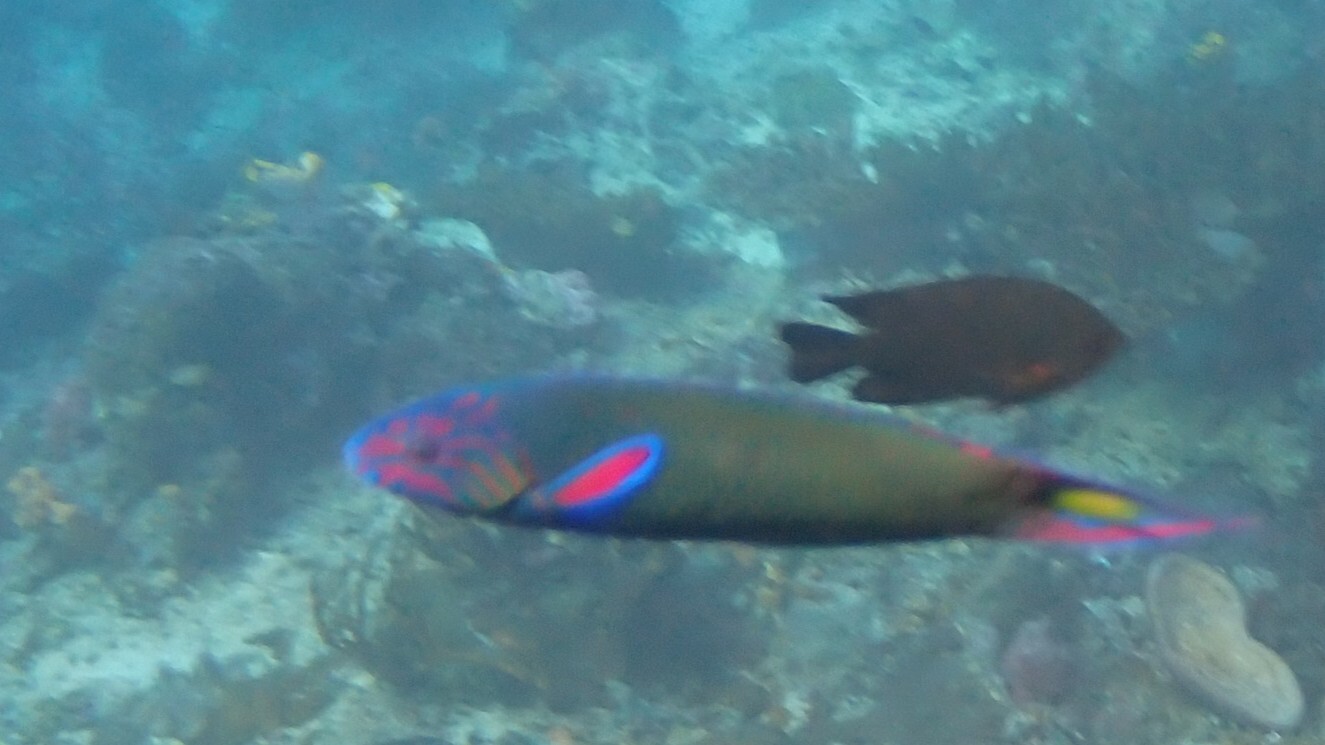
Thalassoma lunare (Moon Wrasse)